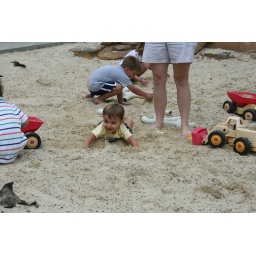
Nate goes swimming in the sand